Tikendra Dal Dewan

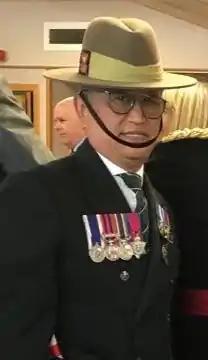

Tikendra Dal Dewan is an ex- British Army Gurkha, a Gurkha leader/social worker/activist campaigning for equal rights of British Gurkhas. Dewan served in the British Army for thirty one years, United Kingdom Civil Services for eleven years and is the chairperson of the British Gurkha Welfare Society (BGWS) a welfare organisation for Gurkhas in the United Kingdom and Nepal and former CEO of Gnergy an energy company based in the UK run by retired British Gurkha veterans.